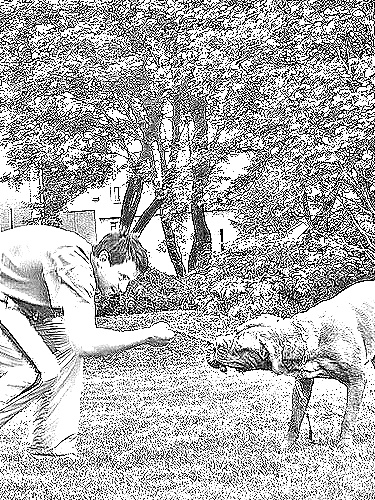
Portrait style: Sketch Portrait